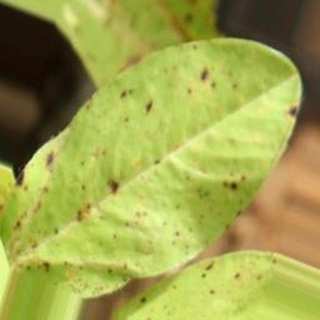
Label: groundnut_late_leaf_spot